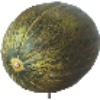
Label: melon_piel_de_sapo